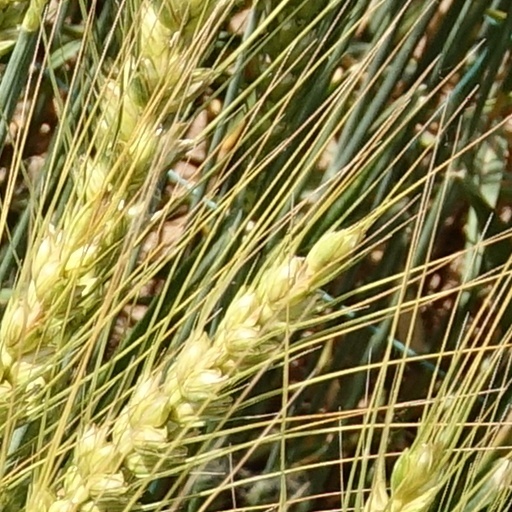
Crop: wheat